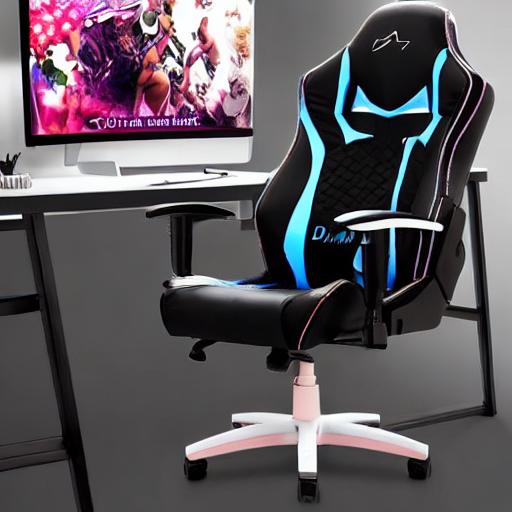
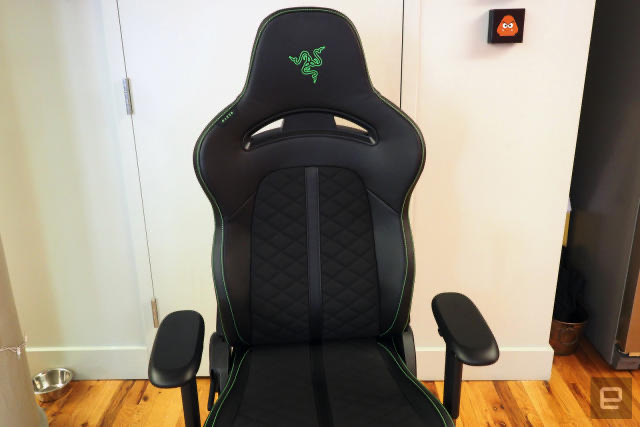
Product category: items_chair
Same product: no